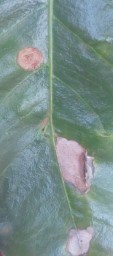
Label: Miner